Debarking (lumber)

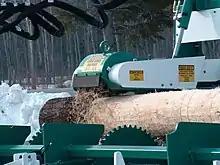
Debarker machine

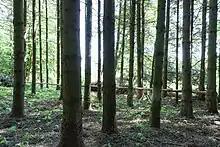
Manually decorticated trunk of a spruce as protection to bark beetles

Debarking is the process of removing bark from wood. Traditional debarking is conducted in order to create a fence post or fence stake which would then go on to be pointed before being planted. Debarking can occur naturally during powerful tornadoes, such as the 2013 Moore tornado.